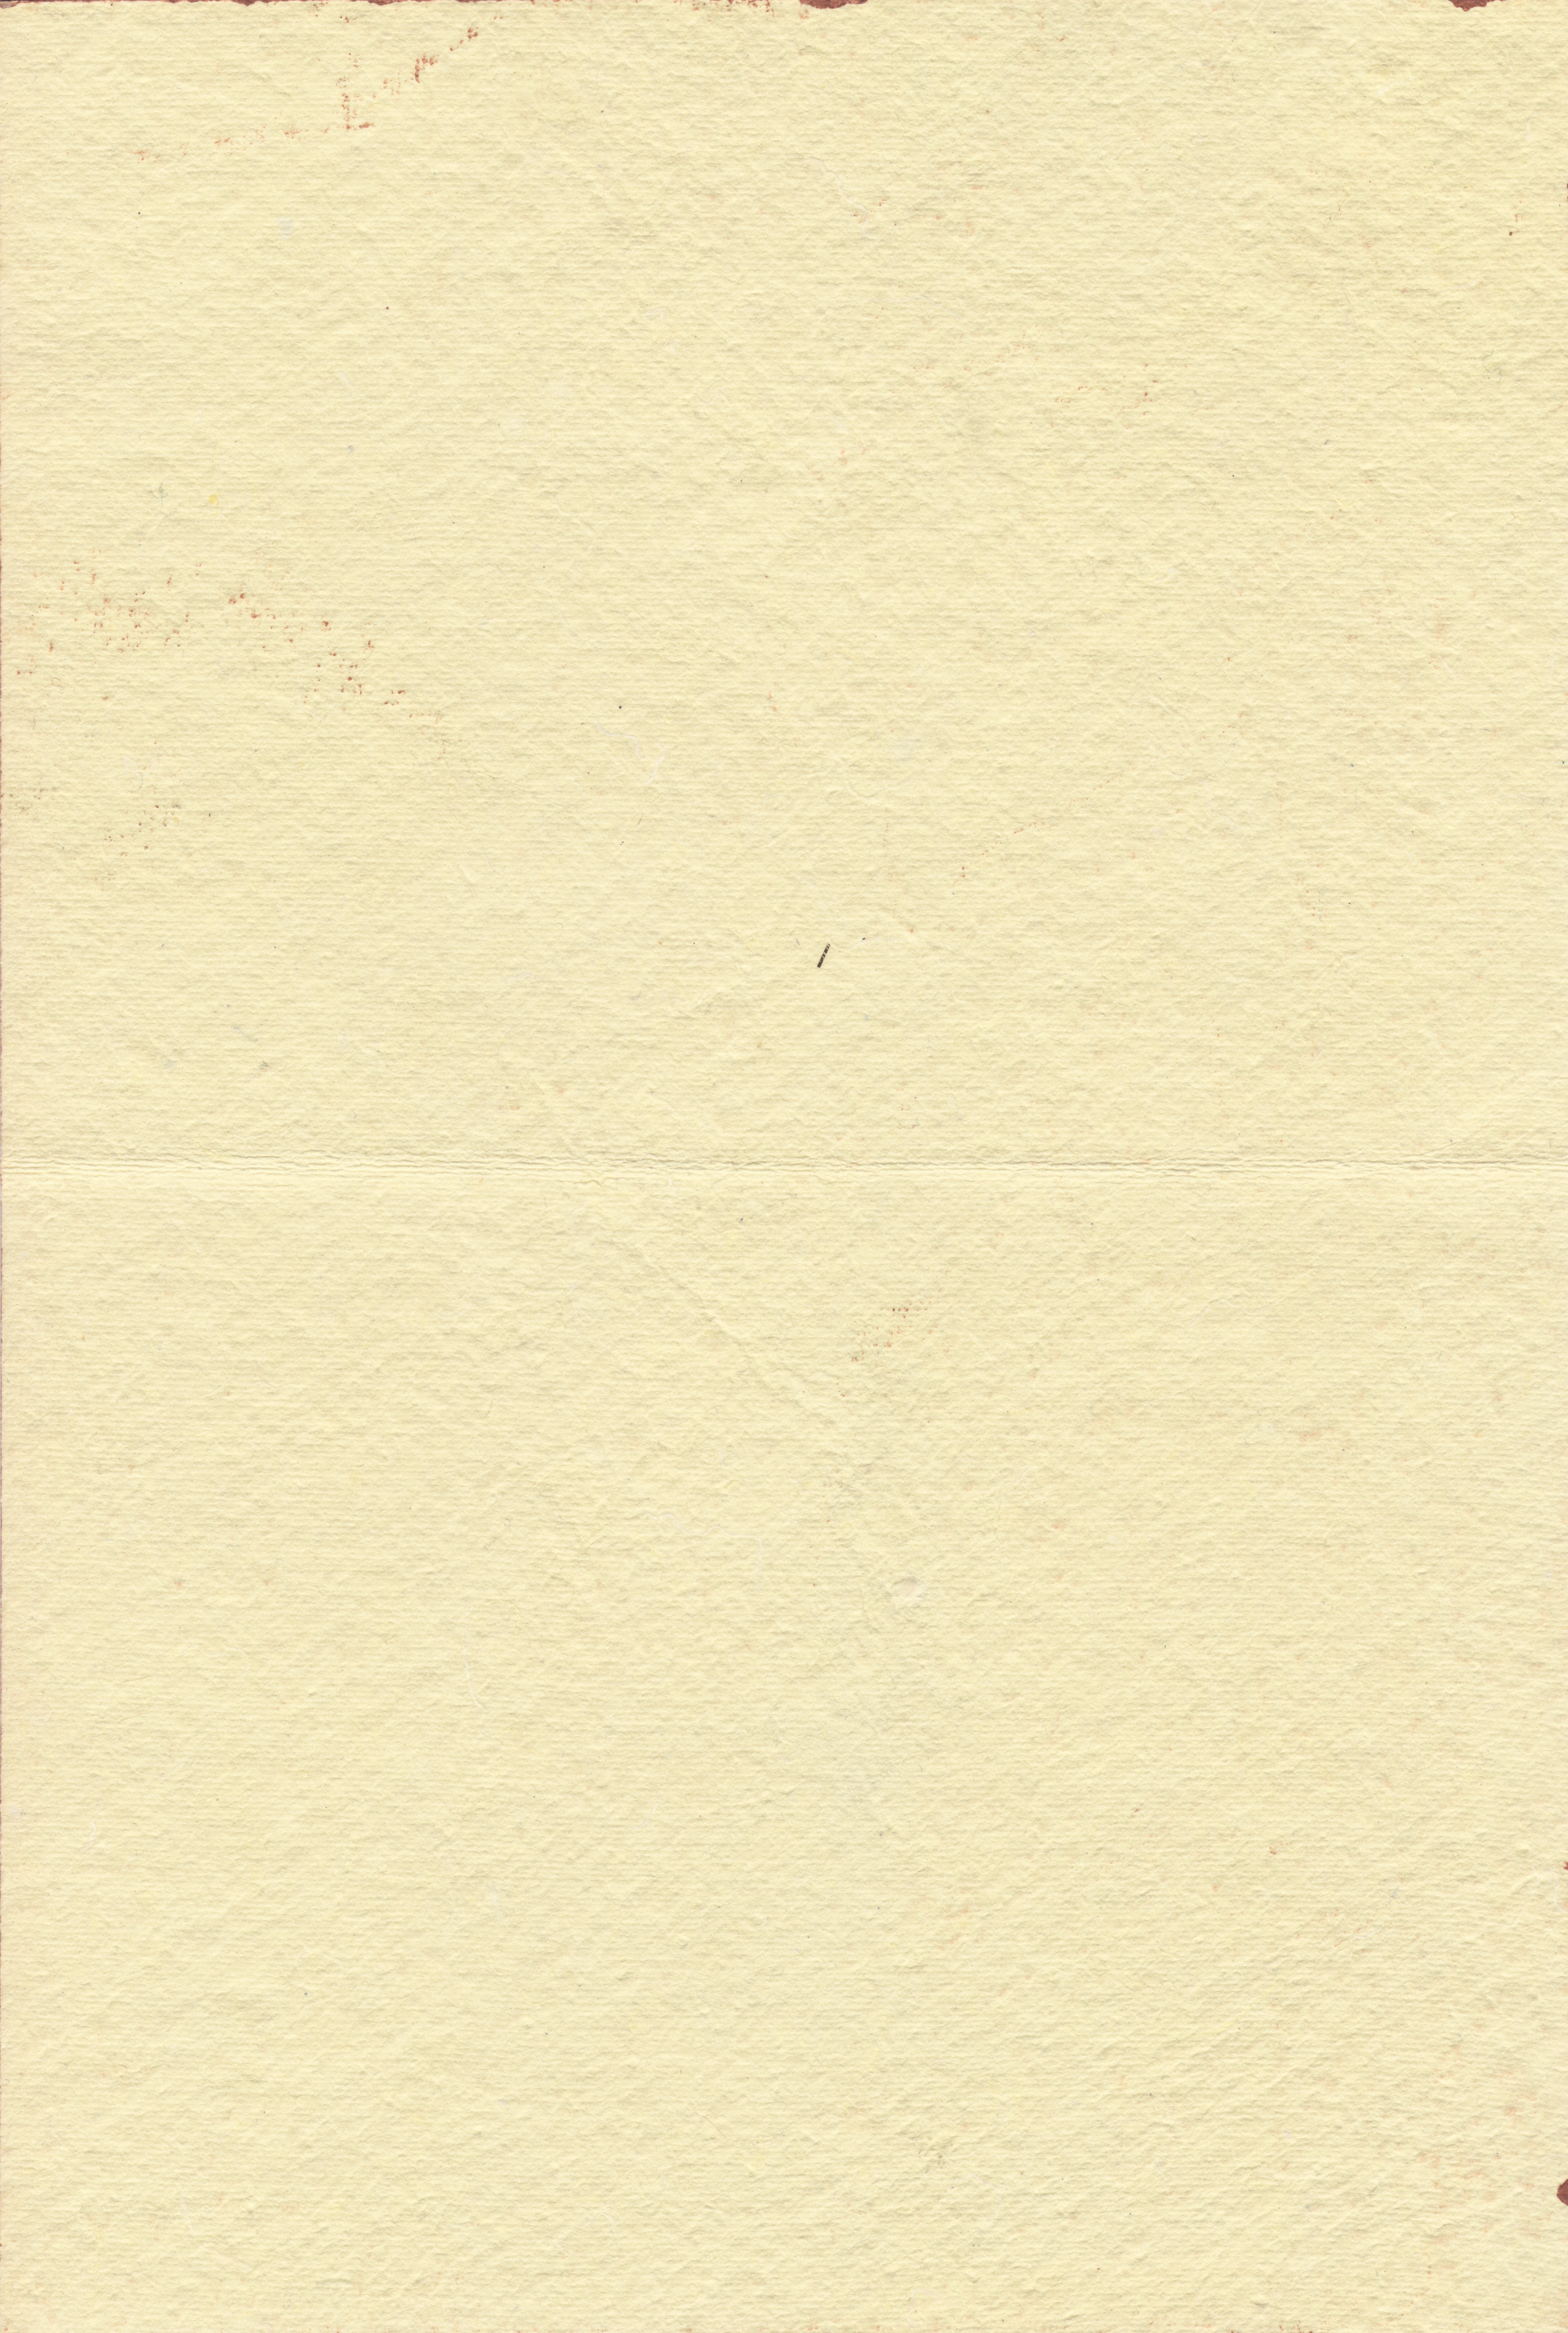
book, light, wood, antique, texture, floor, old, wall, brush, dry, pattern, line, grunge, yellow, paper, page, fabric, butter, blank, hardwood, wallpaper, raw, handmade, layer, grainy, flooring, plywood, wood flooring, laminate flooring